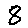
Label: 8